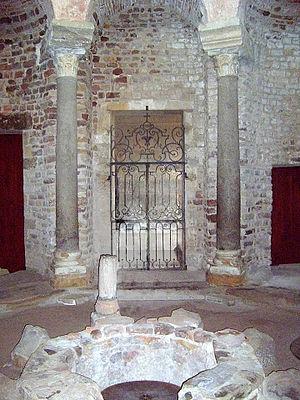
Baptistère de la cathédrale Saint-Léonce de Fréjus, en France (Ve siècle).
La cathédrale Saint-Léonce de Fréjus est une cathédrale catholique romaine située dans le centre historique de Fréjus, dans le département du Var. Elle est classée Monument historique depuis 1862.